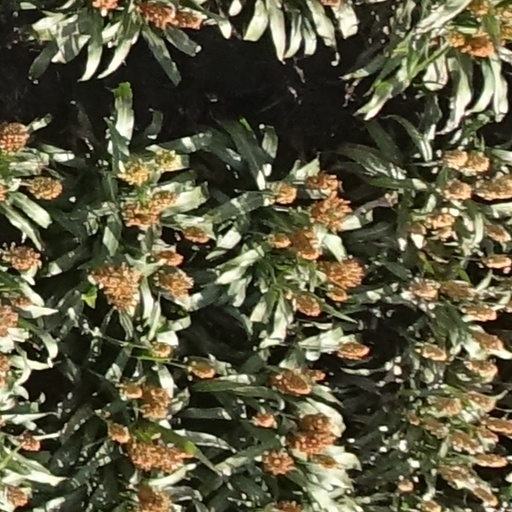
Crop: sorghum